Henry B. Bissell House

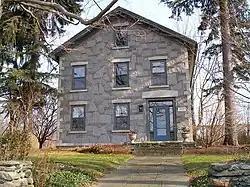

The Henry B. Bissell House is a historic house at 202 Maple Street in Litchfield, Connecticut. Built in 1850, it is one of the town's finest examples of stone Greek Revival architecture. It was built by Henry Bissell, from a locally prominent family with extensive landholdings in the Bantam area. The house was listed on the National Register of Historic Places in 1990.